Pavsacha Nibandh

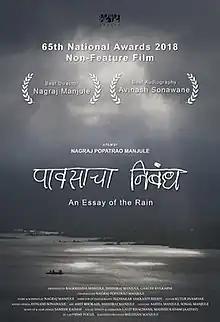
Poster

Pavsacha Nibandh is an Indian Marathi-language short film directed by Nagraj Manjule. It is produced by Balkrishna Manjule, Sheshraj Manjule, and Gargee Kulkarni. The film won the Best Director in Non-Feature Film and Best Audiography in Non-feature Film categories at the 65th National Film Awards in 2018. It depicts the challenges faced by the child's mother as she endeavors to bring her intoxicated husband back home.